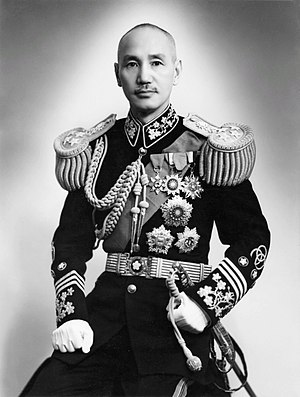
Chiang Kai-shek
Chiang Kai-shek var lederen af Republikken Kina fra 1928 til sin død i 1975.